Japanese battleship Satsuma

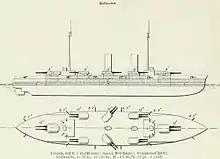
Line drawing of the battleship "Satsuma" from Brassey's Naval Annual 1912

The ship had an overall length of , a beam of , and a normal draft of . She displaced at normal load. The crew ranged from 800 to 940 officers and enlisted men.